LANÇ counter-offensive in Albania (1944)

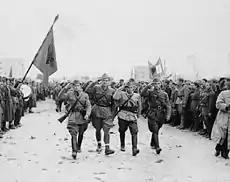
Albanian Partisans marching in liberated Tirana

The LANÇ counter-offensive in Albania during 1944 was a large-scale counter-offensive organized by the National Liberation Movement of Albania with the goal of liberating Albania from German occupation and recapture their lands lost during the German offensive in the winter of 1943-44, as well as defeat the nationalist Balli Kombëtar.